Question: Please indicate a possible affordance area of the hold_fork that can be used for holding
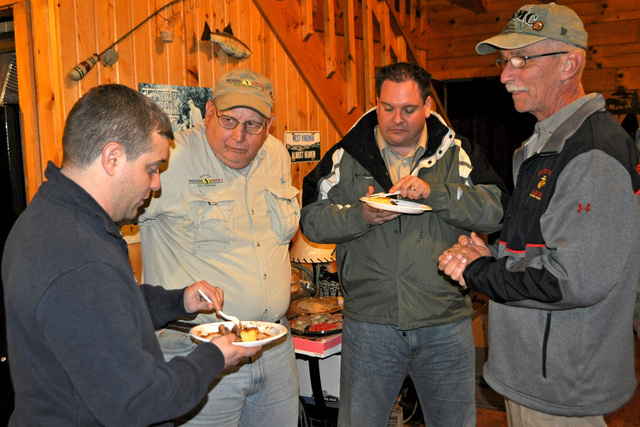
Answer: [192.922, 283.838, 240.065, 326.695]